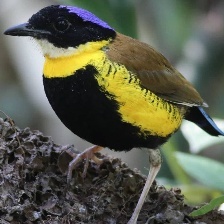
Species: GURNEYS PITTA
Scientific name: HYDRORNIS GURNEYI